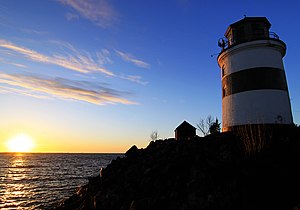
Gräsö
Gräsö er en ø i Östhammars kommune, beliggende ud for Upplands kyst i Uppsala län, Sverige. Fra Öregrund sejler der en færge til øen. Nord for Gräsö ligger Örskär, der er en mindre ø med et fyrtårn. Nordvest for Gräsö ligger Gräsbådan, en mindre skovklædt ø.